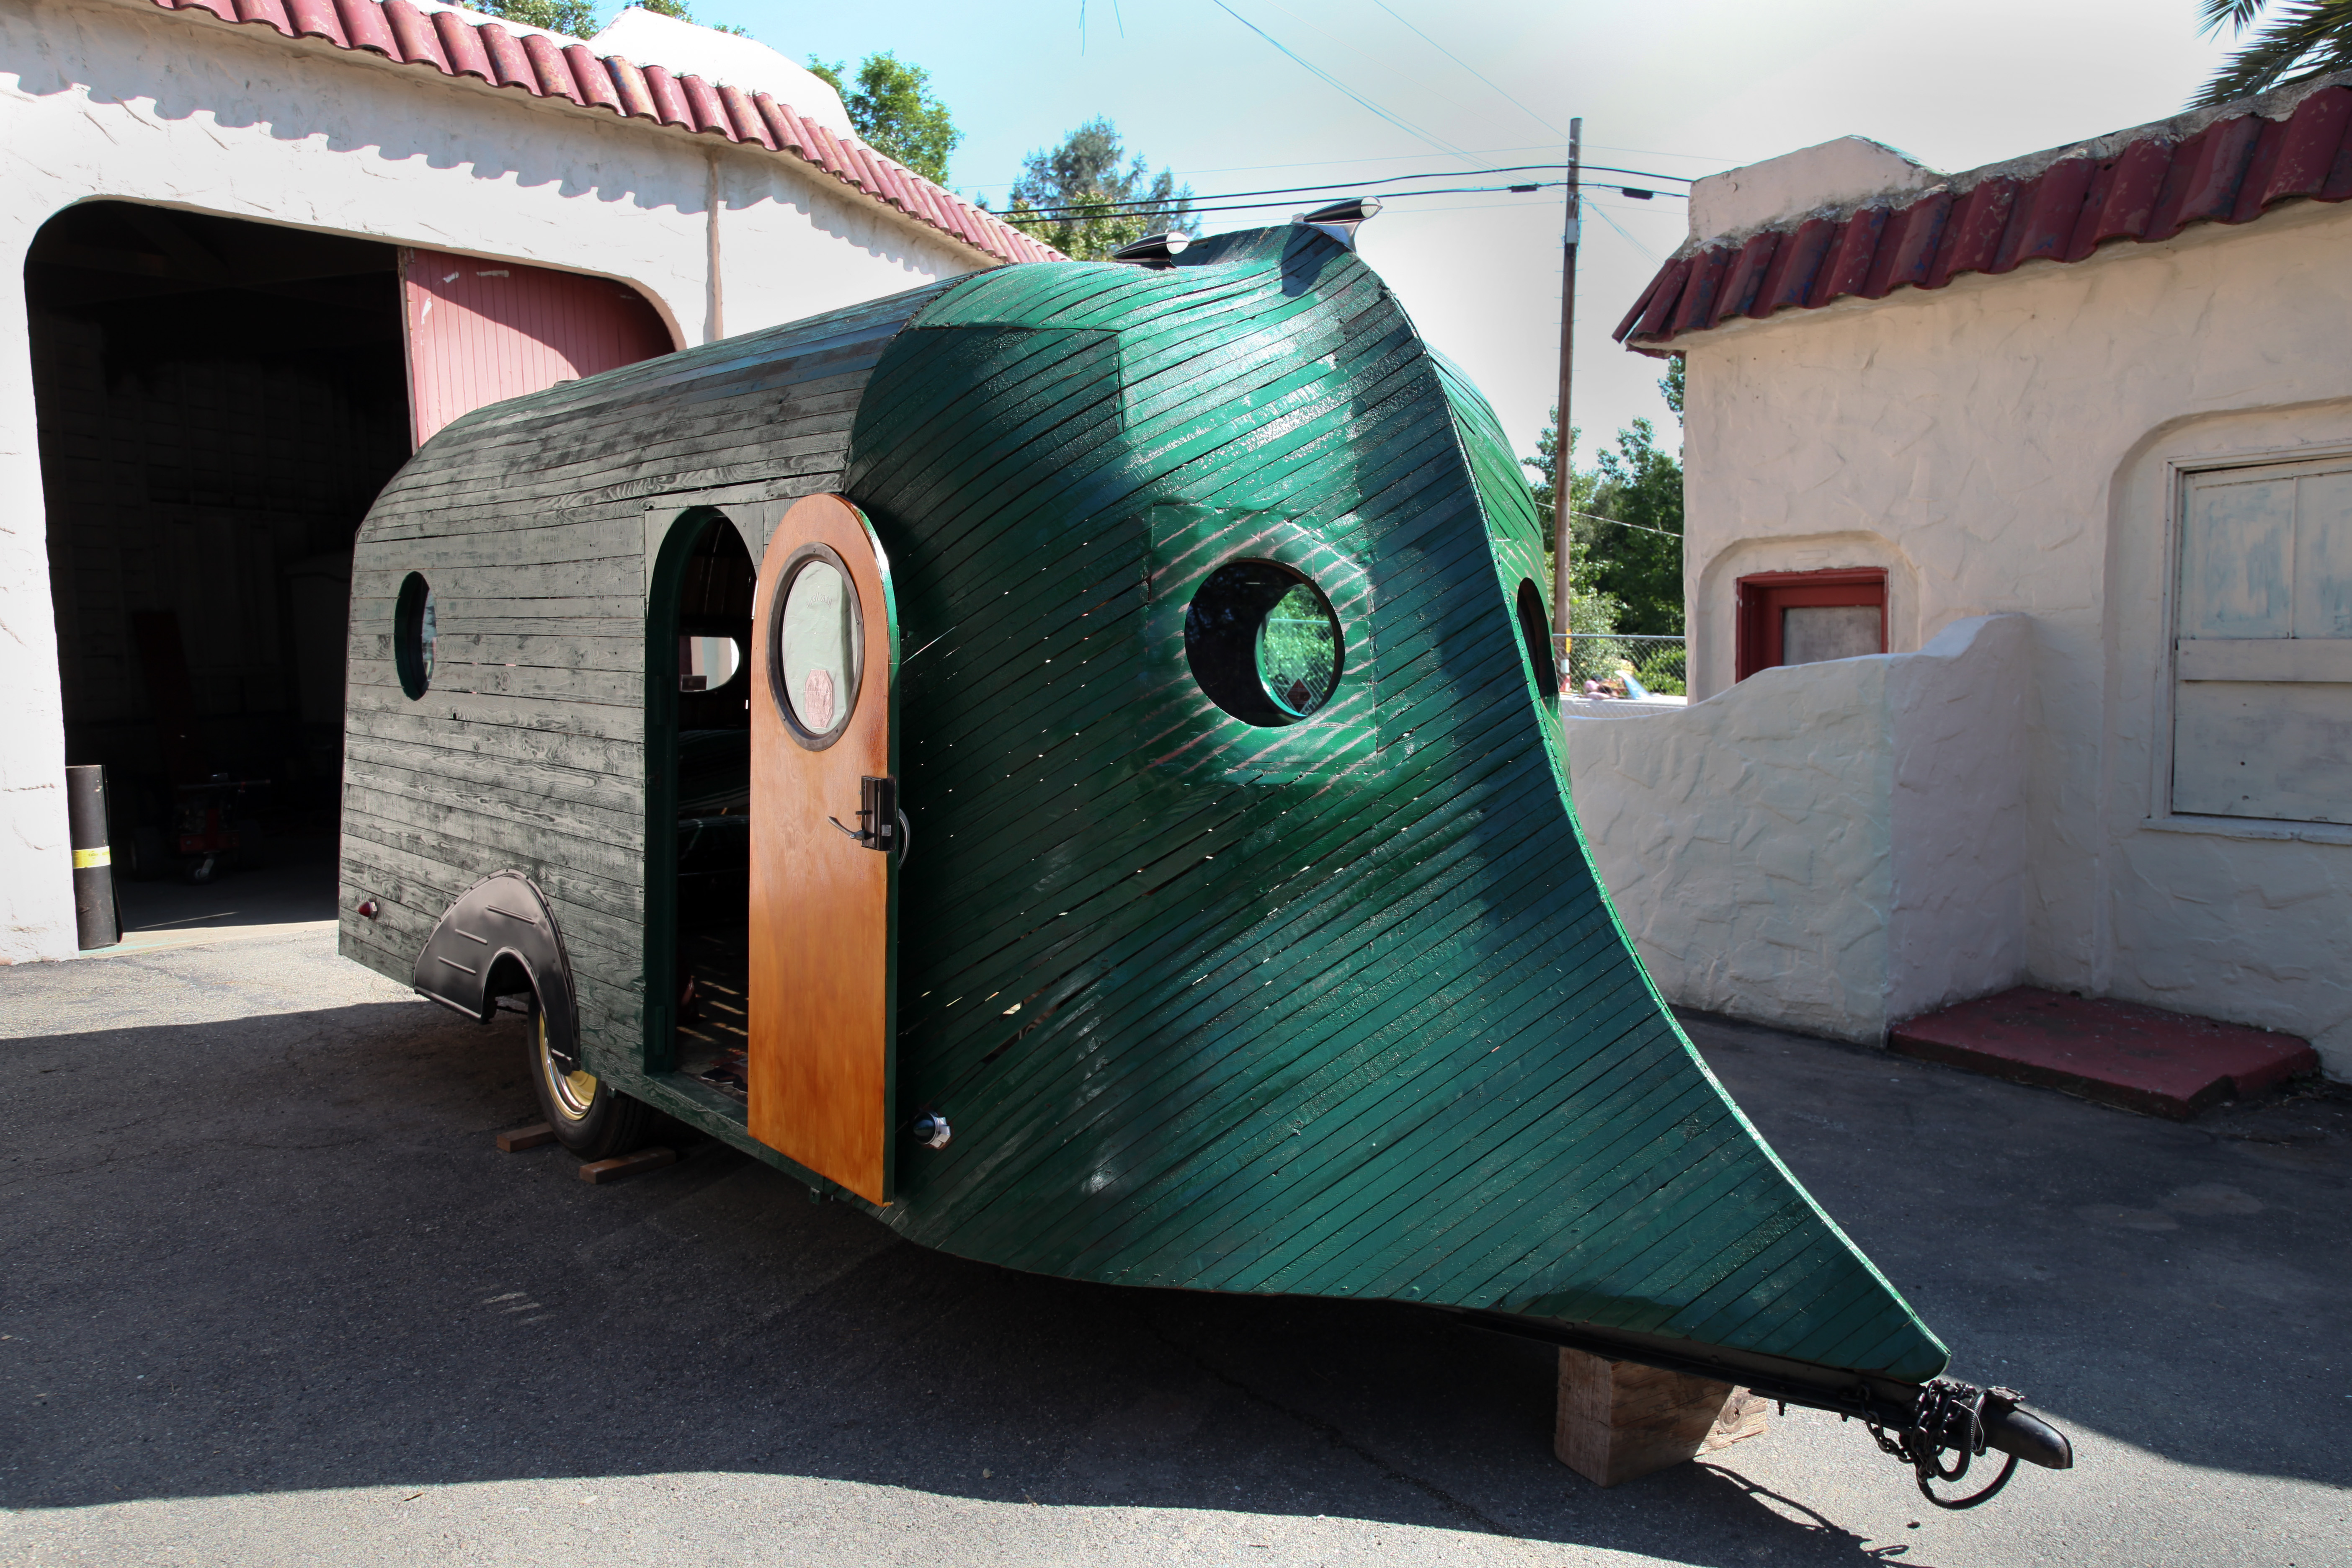
vehicle, california, caravan, traveltrailer, vintagetrailer, camptrailer, isostandard3833